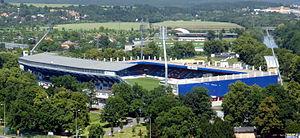
Le Doosan Arena, plus connu en tant que stade Štruncovy, est un stade de football, situé à Plzeň. Le stade porte le nom du conglomérat sud-coréen Doosan. Il est utilisé par le club du Viktoria Plzeň.